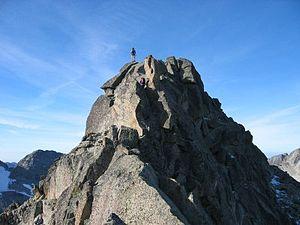
Le pic du Grand Quayrat est un sommet des Pyrénées françaises qui s'élève à 3 060 mètres dans la vallée d'Oô.